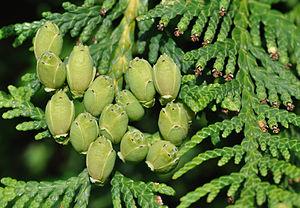
Cônes femelles immatures (gauche) et cônes mâles (droite) d'un Thuya occidental (Thuja occidentalis) à Hamm, en Allemagne.